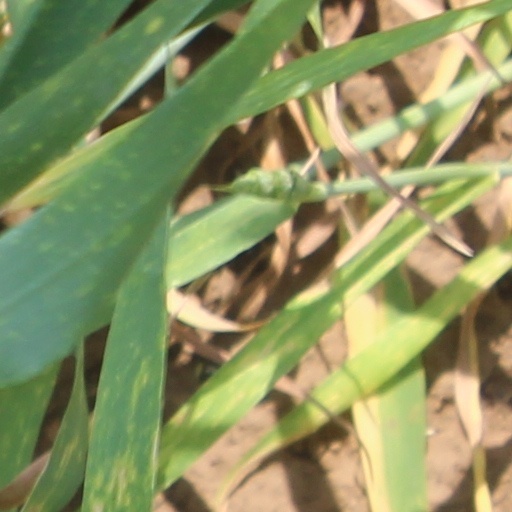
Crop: wheat